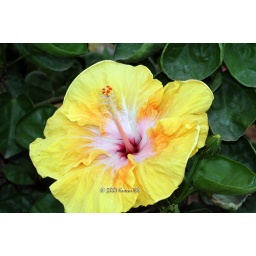
Yellow hibiscus. This flower was blooming beautifully in My office garden